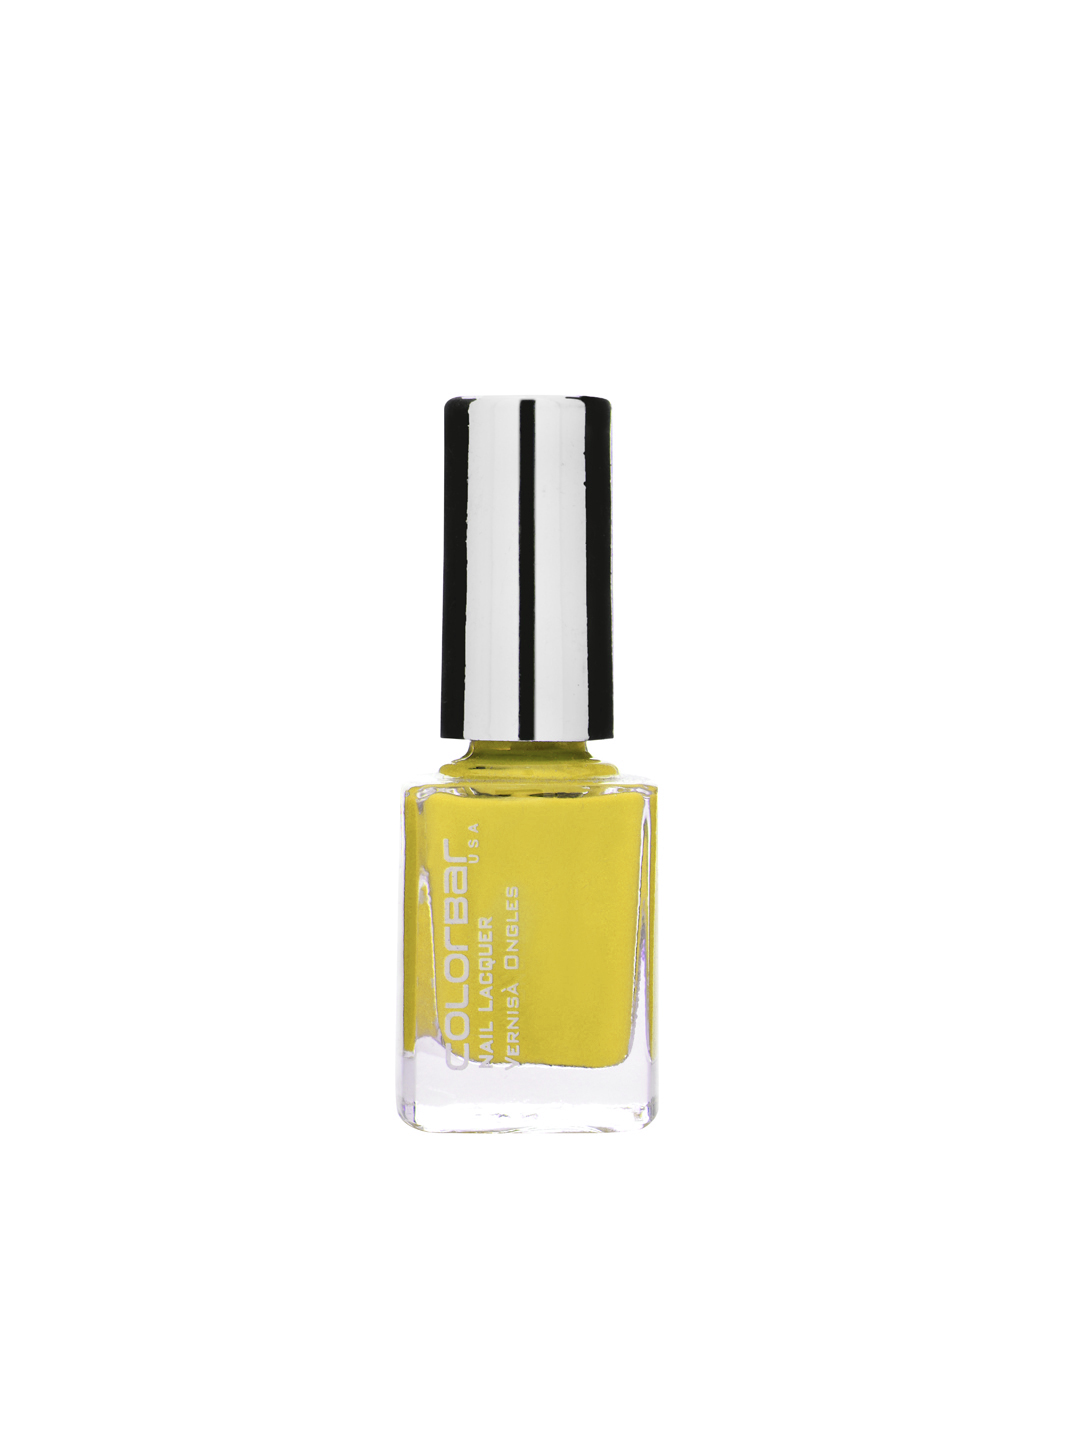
Colorbar Lemon Drop Nail Lacquer 02
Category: Personal Care / Nails / Nail Polish
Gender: Women
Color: Yellow
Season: Spring 2017
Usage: Casual